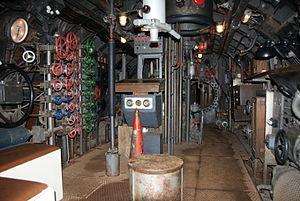
Das Boot, parfois intitulé Le bateau en France, est un film de guerre allemand réalisé par Wolfgang Petersen, sorti en 1981. Il est adapté d'un livre du même nom de Lothar-Günther Buchheim. L'histoire, romancée, relate les aventures du sous-marin allemand U-96 et de son équipage durant la Seconde Guerre mondiale.